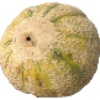
Label: cantaloupe